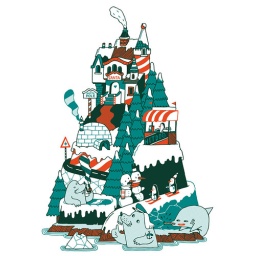
happy holiday's! small poster (30 x 40 cm) printed in red and green at extrapool